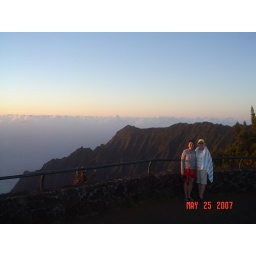
I was in a beach dress for cryin out loud!`